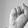
ASL letter: S